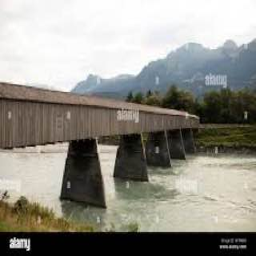
Old Rhine Bridge